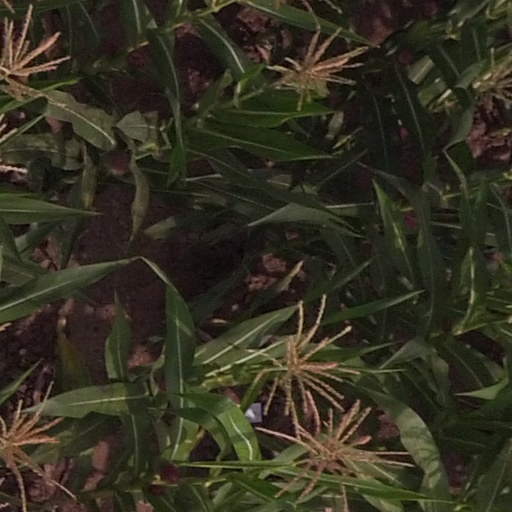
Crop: maize; corn